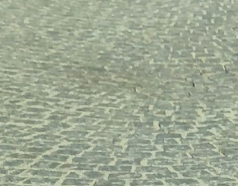
Surface type: sett